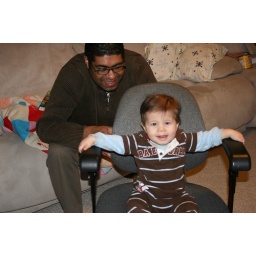
I'm in the big boy chair